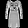
Label: Dress